Proto-Protestantism

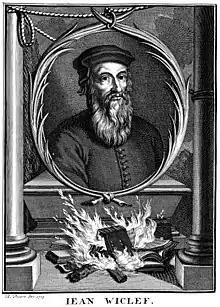
John Wycliffe is called the "Morning Star of the Reformation" by Andy Thomson.

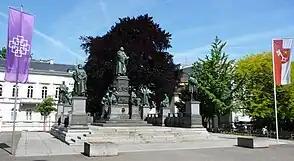

Proto-Protestantism, also called pre-Protestantism, refers to individuals and movements that propagated various ideas later associated with Protestantism before 1517, which historians usually regard as the starting year for the Reformation era. The relationship between medieval sects and Protestantism is an issue that has been debated by historians.